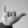
ASL letter: Y